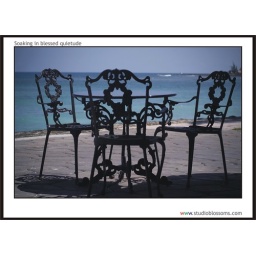
nice settings to laze in the afternoon with silver beaches by the side and all the more inviting water